Henry Irving

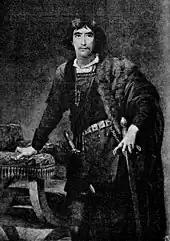
Sir Henry Irving, as Hamlet, in an 1893 illustration from "The Idler" magazine

His elder son, Harry Brodribb Irving (1870–1919), usually known as "H B Irving", became a famous actor and later a theatre manager. His younger son, Laurence Irving (1871–1914), became a dramatist and later drowned, with his wife Mabel Hackney, in the sinking of the "Empress of Ireland". H B married Dorothea Baird and they had a son, Laurence Irving (1897–1988), who became a well-known Hollywood art director and his grandfather's biographer, and a daughter, Elizabeth Irving (1904 – 2003) an actress and the founder of Keep Britain Tidy.